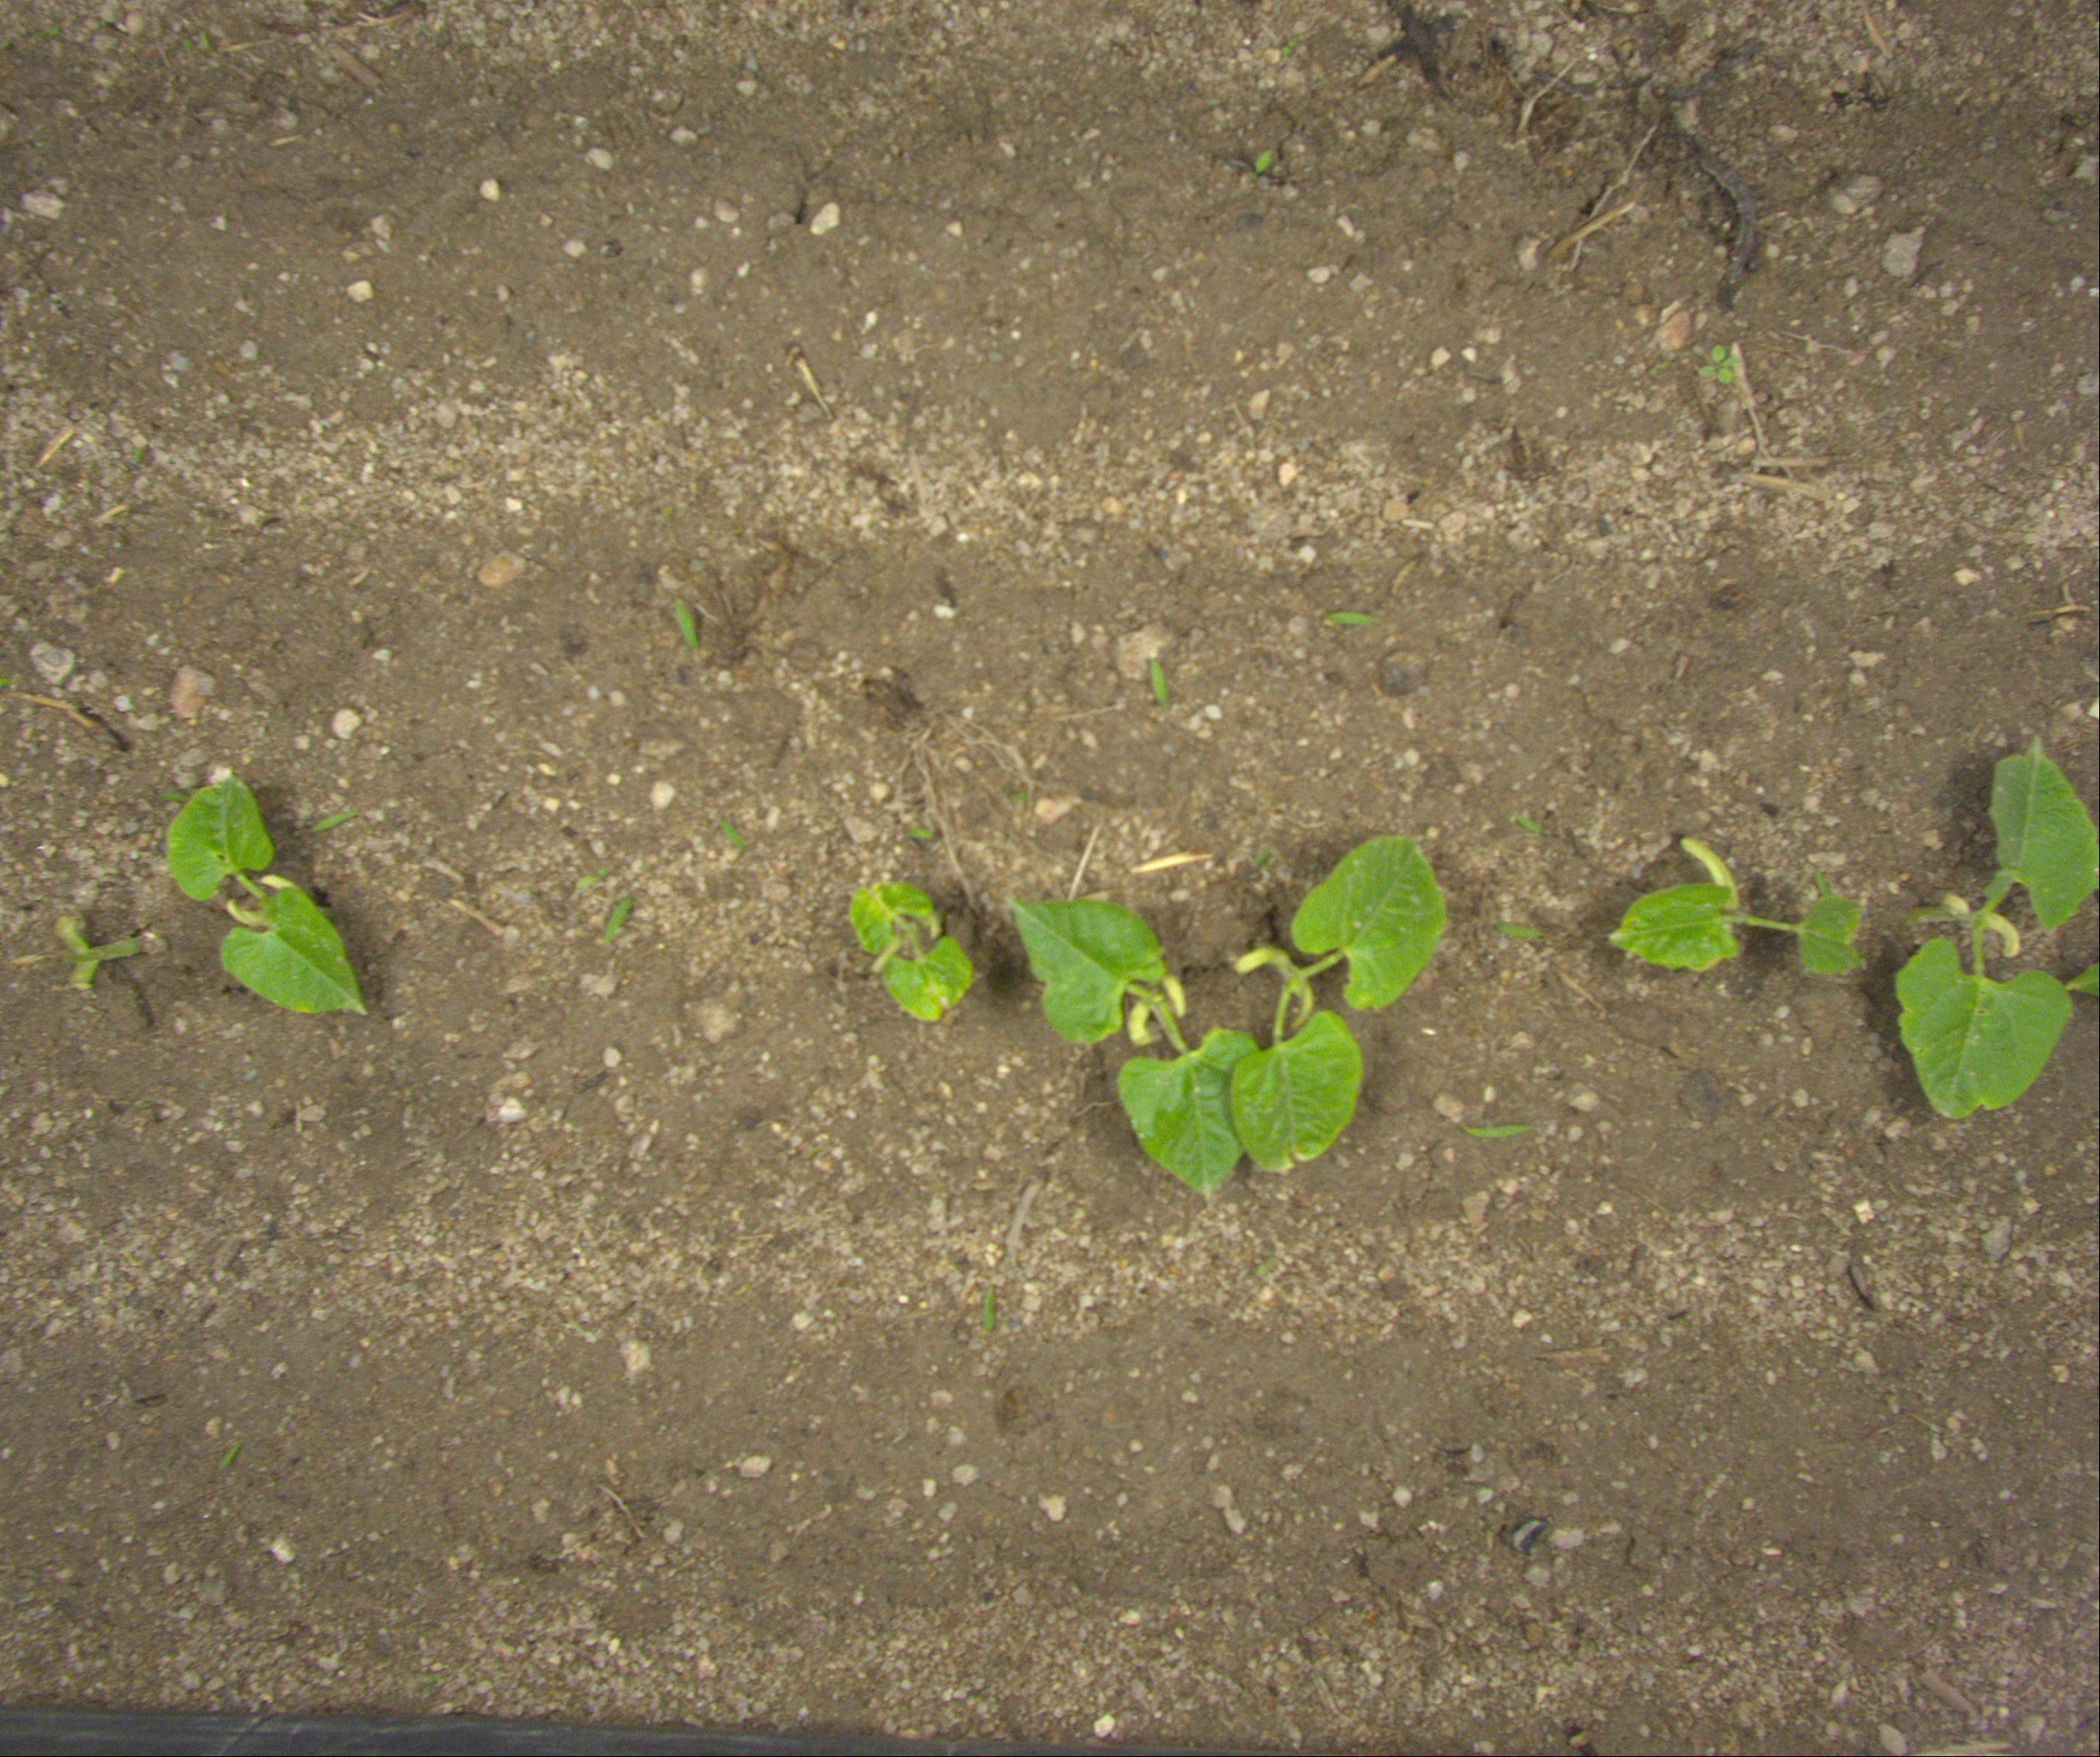
Crop: bean
Objects: bean, bean, bean, bean, bean, bean, bean, stem_bean, stem_bean, stem_bean, stem_bean, stem_bean, stem_bean, stem_bean